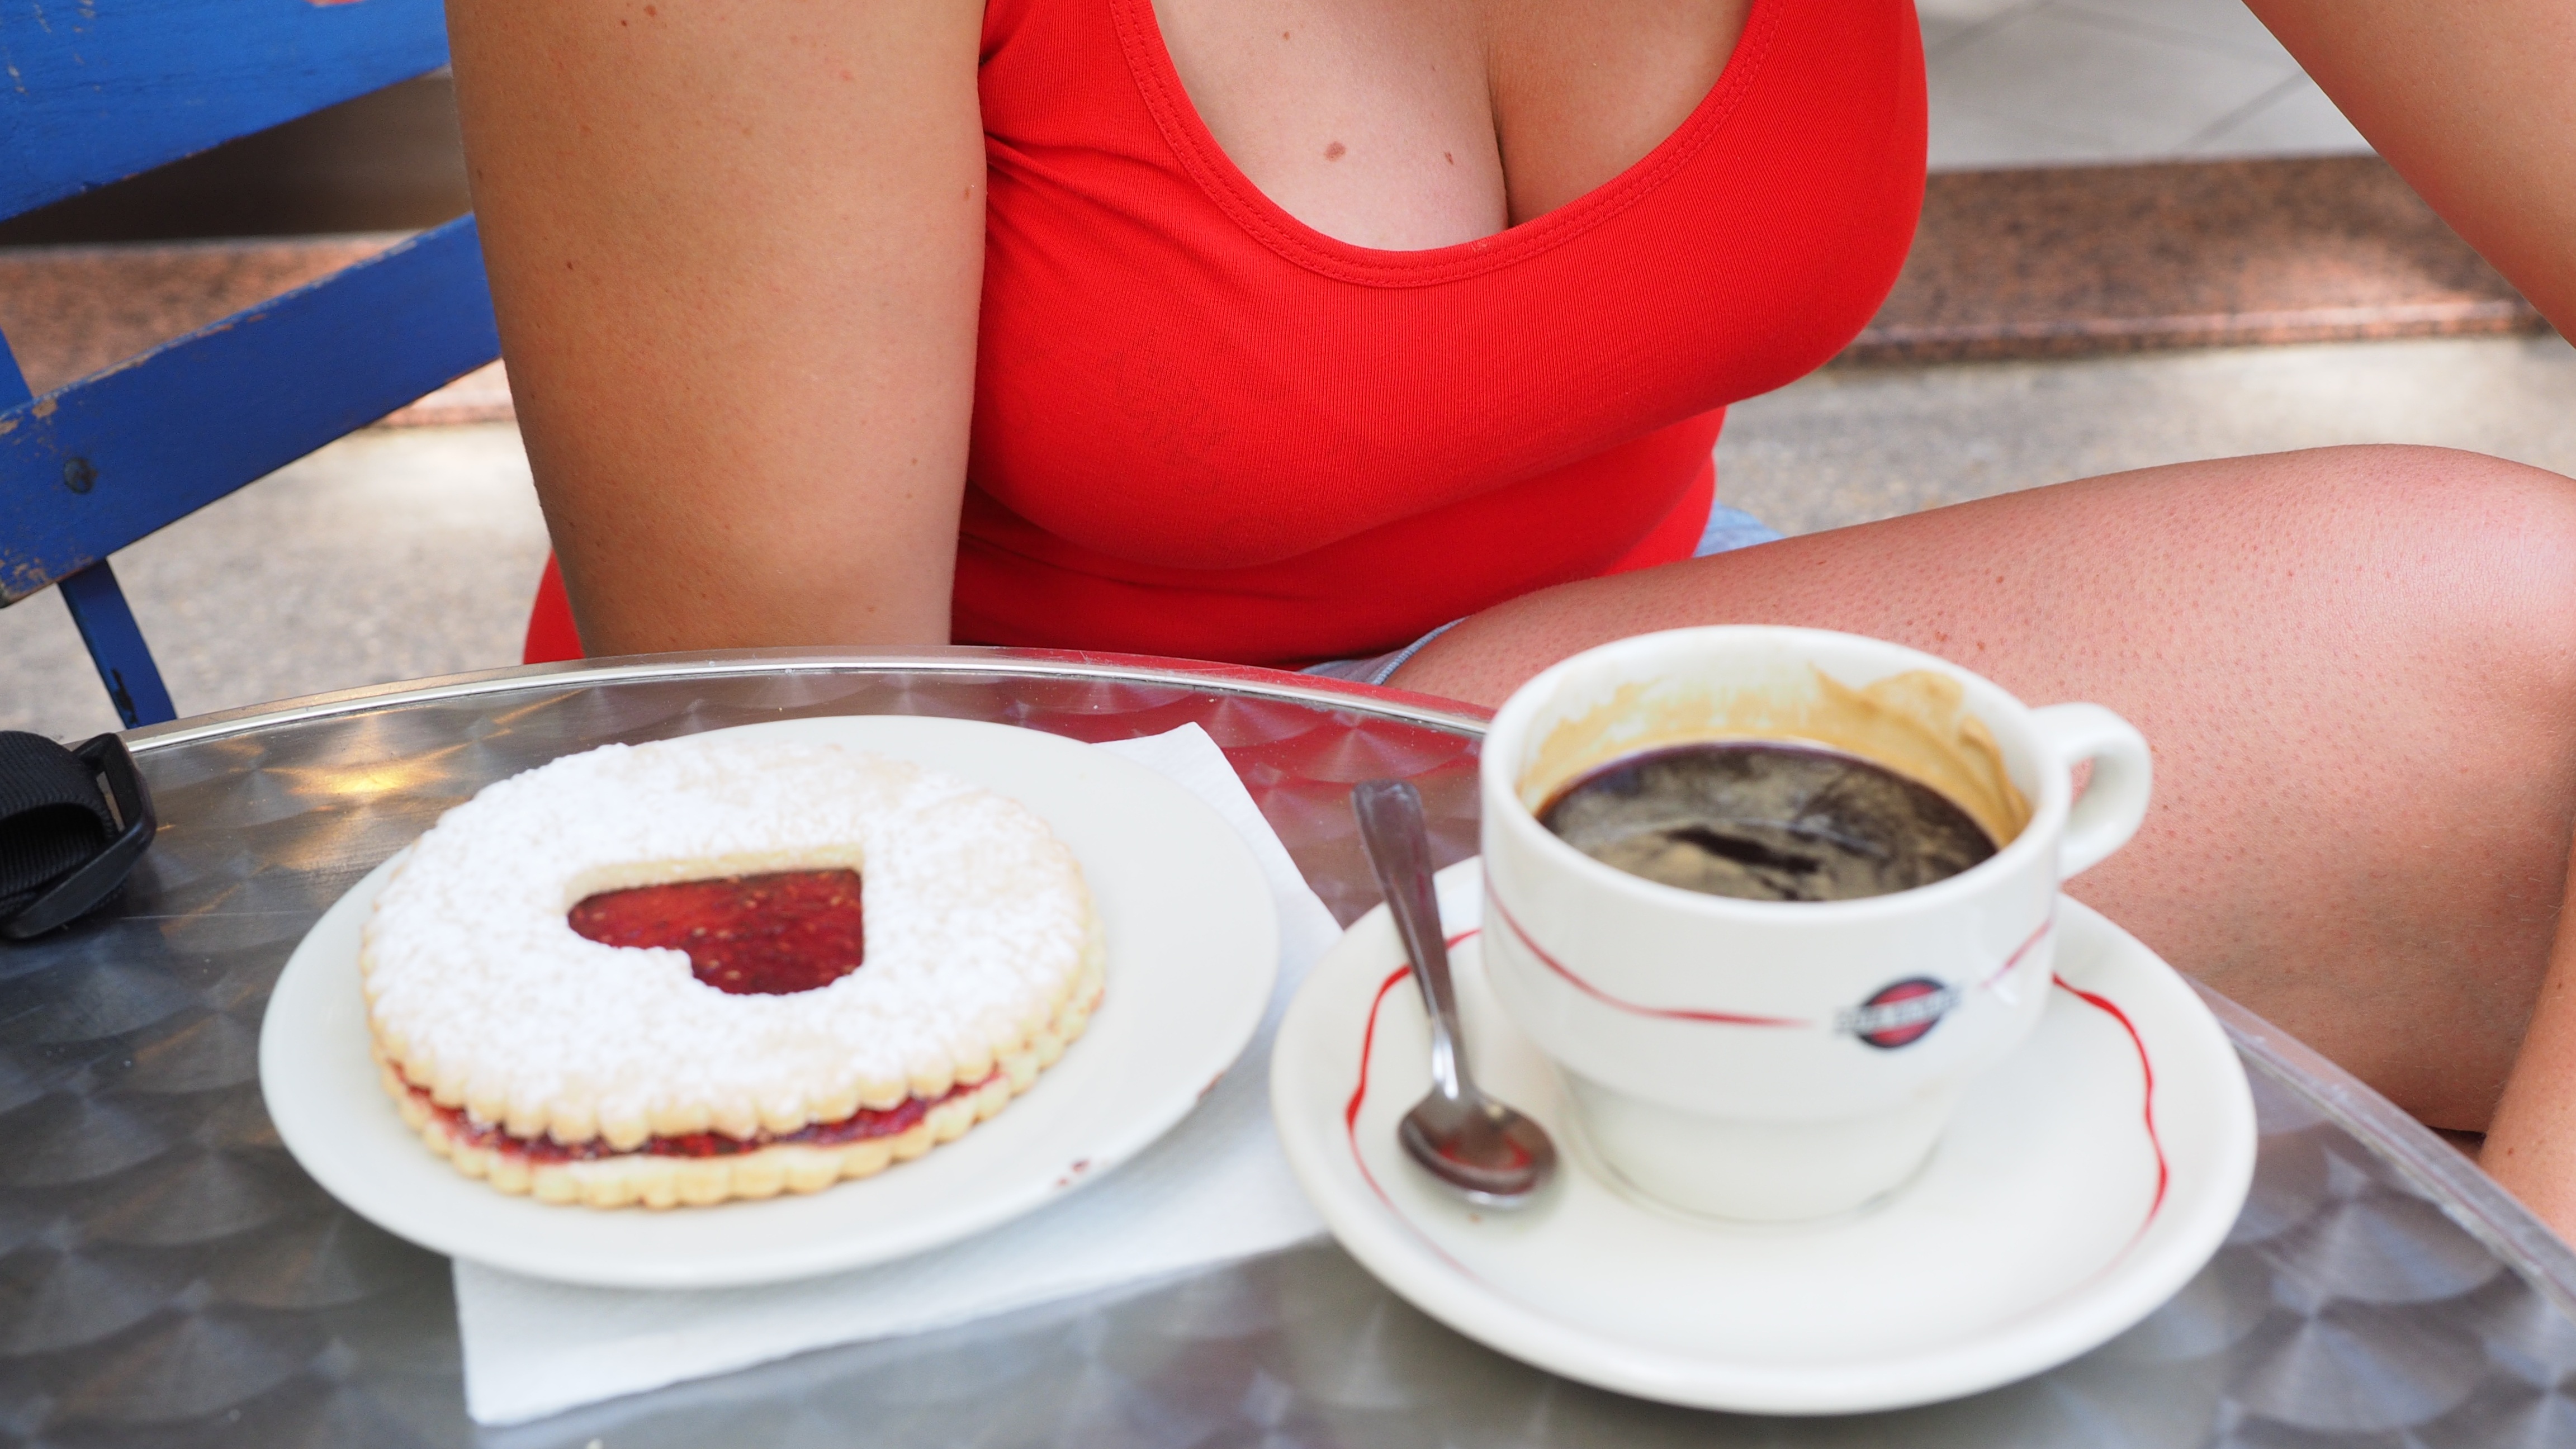
person, coffee, girl, woman, sweet, cup, love, heart, meal, food, red, relax, drink, rest, breakfast, baking, biscuit, dessert, delicious, ornament, baked, sit, jam, sweet dish, pastries, icing sugar, break, enjoy, herzchen, sweetness, benefit from, coffee break, flavor, small cakes, sense